Mitsubishi i-MiEV

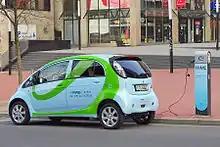
Mitsubishi i-MiEV charging

The all-electric range is on the Japanese test cycle. Two additional trim levels will be available in Japan beginning in late July 2011, the entry-level “M” with a 10.5 kWh battery pack has a reduced range of , and the higher-level "G" with the same a 16.0 kWh battery as the original i-MiEV has a range of . The "G" trim availability was announced as mid August 2011.